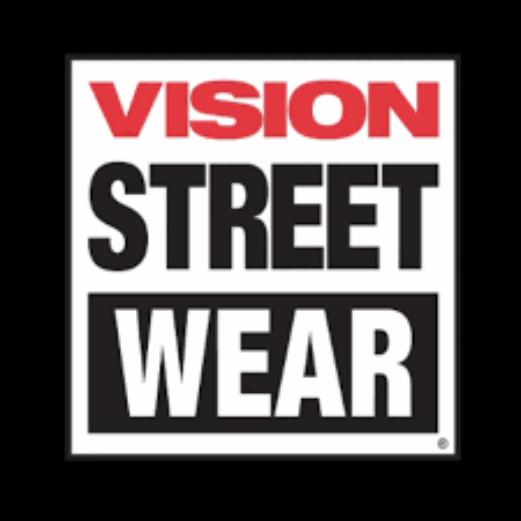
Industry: Clothes